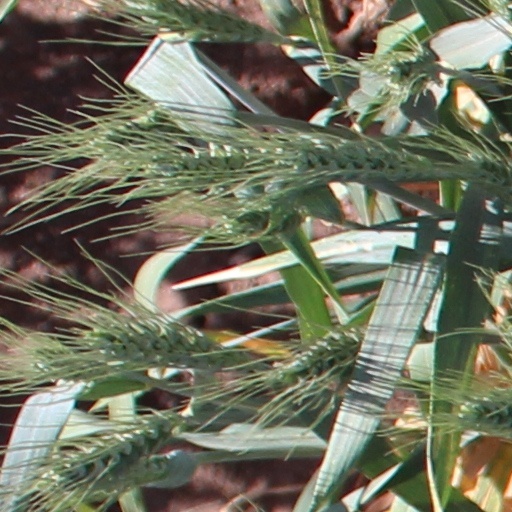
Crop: wheat